Ask Me Another (radio program)

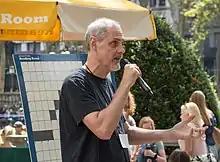
John Chaneski, an "Ask Me Another" "puzzle guru" in 2019

The show's games were created by a staff of puzzle designers. A particular one of the show's puzzle designers, usually referred to as a "puzzle guru", typically appeared on the show along with host Eisenberg and musical sidekick Coulton as a third participant to direct the flow of activity on the show. There were several of these over the length of the show, including: